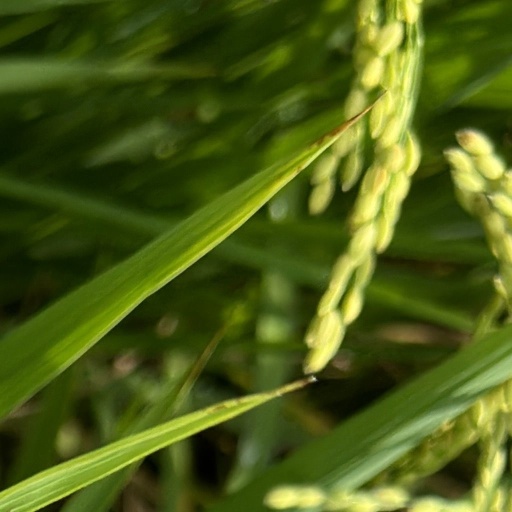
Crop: rice